Hortense de Beauharnais

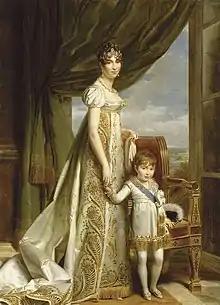
Queen Hortense with her second son, Prince Napoléon Louis. Portrait by François Gérard, 1807

Hortense Eugénie Cécile Bonaparte (10 April 1783 – 5 October 1837) was Queen of Holland as the wife of King Louis Bonaparte. She was the stepdaughter of Emperor Napoléon I as the daughter of his first wife, Joséphine de Beauharnais. Hortense later married Napoléon I's brother, Louis, making her Napoleon's sister-in-law. She became queen consort of Holland when Louis was made King of Holland in 1806. She and Louis had three sons: Napoléon-Charles Bonaparte; Napoleon III, Emperor of the French; and Louis II of Holland. She also had an illegitimate son, Charles, Duke of Morny, with her lover, the Comte de Flahaut.